Yell Sound

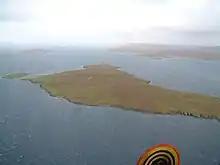
Samphrey and the view northwards towards Bigga and Yell

The north-western approaches to the sound are guarded by a series of small islands north of the Point of Fethland, which is the northernmost land of Northmavine on the Shetland Mainland. The largest of these islands is Gruney and a small archipelago of reefs and skerries lies north of there known as the Ramna Stacks including (from north to south) Gaut Skerries, Outer Stack, Scordar, Turla, Hyter, Ofoora, Fladda, Flae-ass, and Barlcudda.